Drobytsky Yar

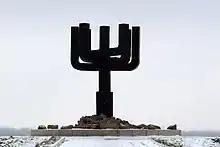
The Drobytsky Menorah, which was smashed by Russian military forces in March 2022

On 13 December 2002 the President of Ukraine, Leonid Kuchma, opened the memorial.